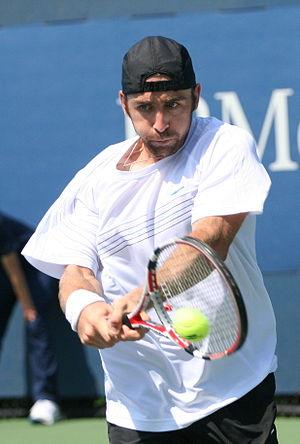
Benjamin Becker, né le 16 juin 1981 à Merzig, est un joueur de tennis allemand, professionnel de 2005 à 2017.